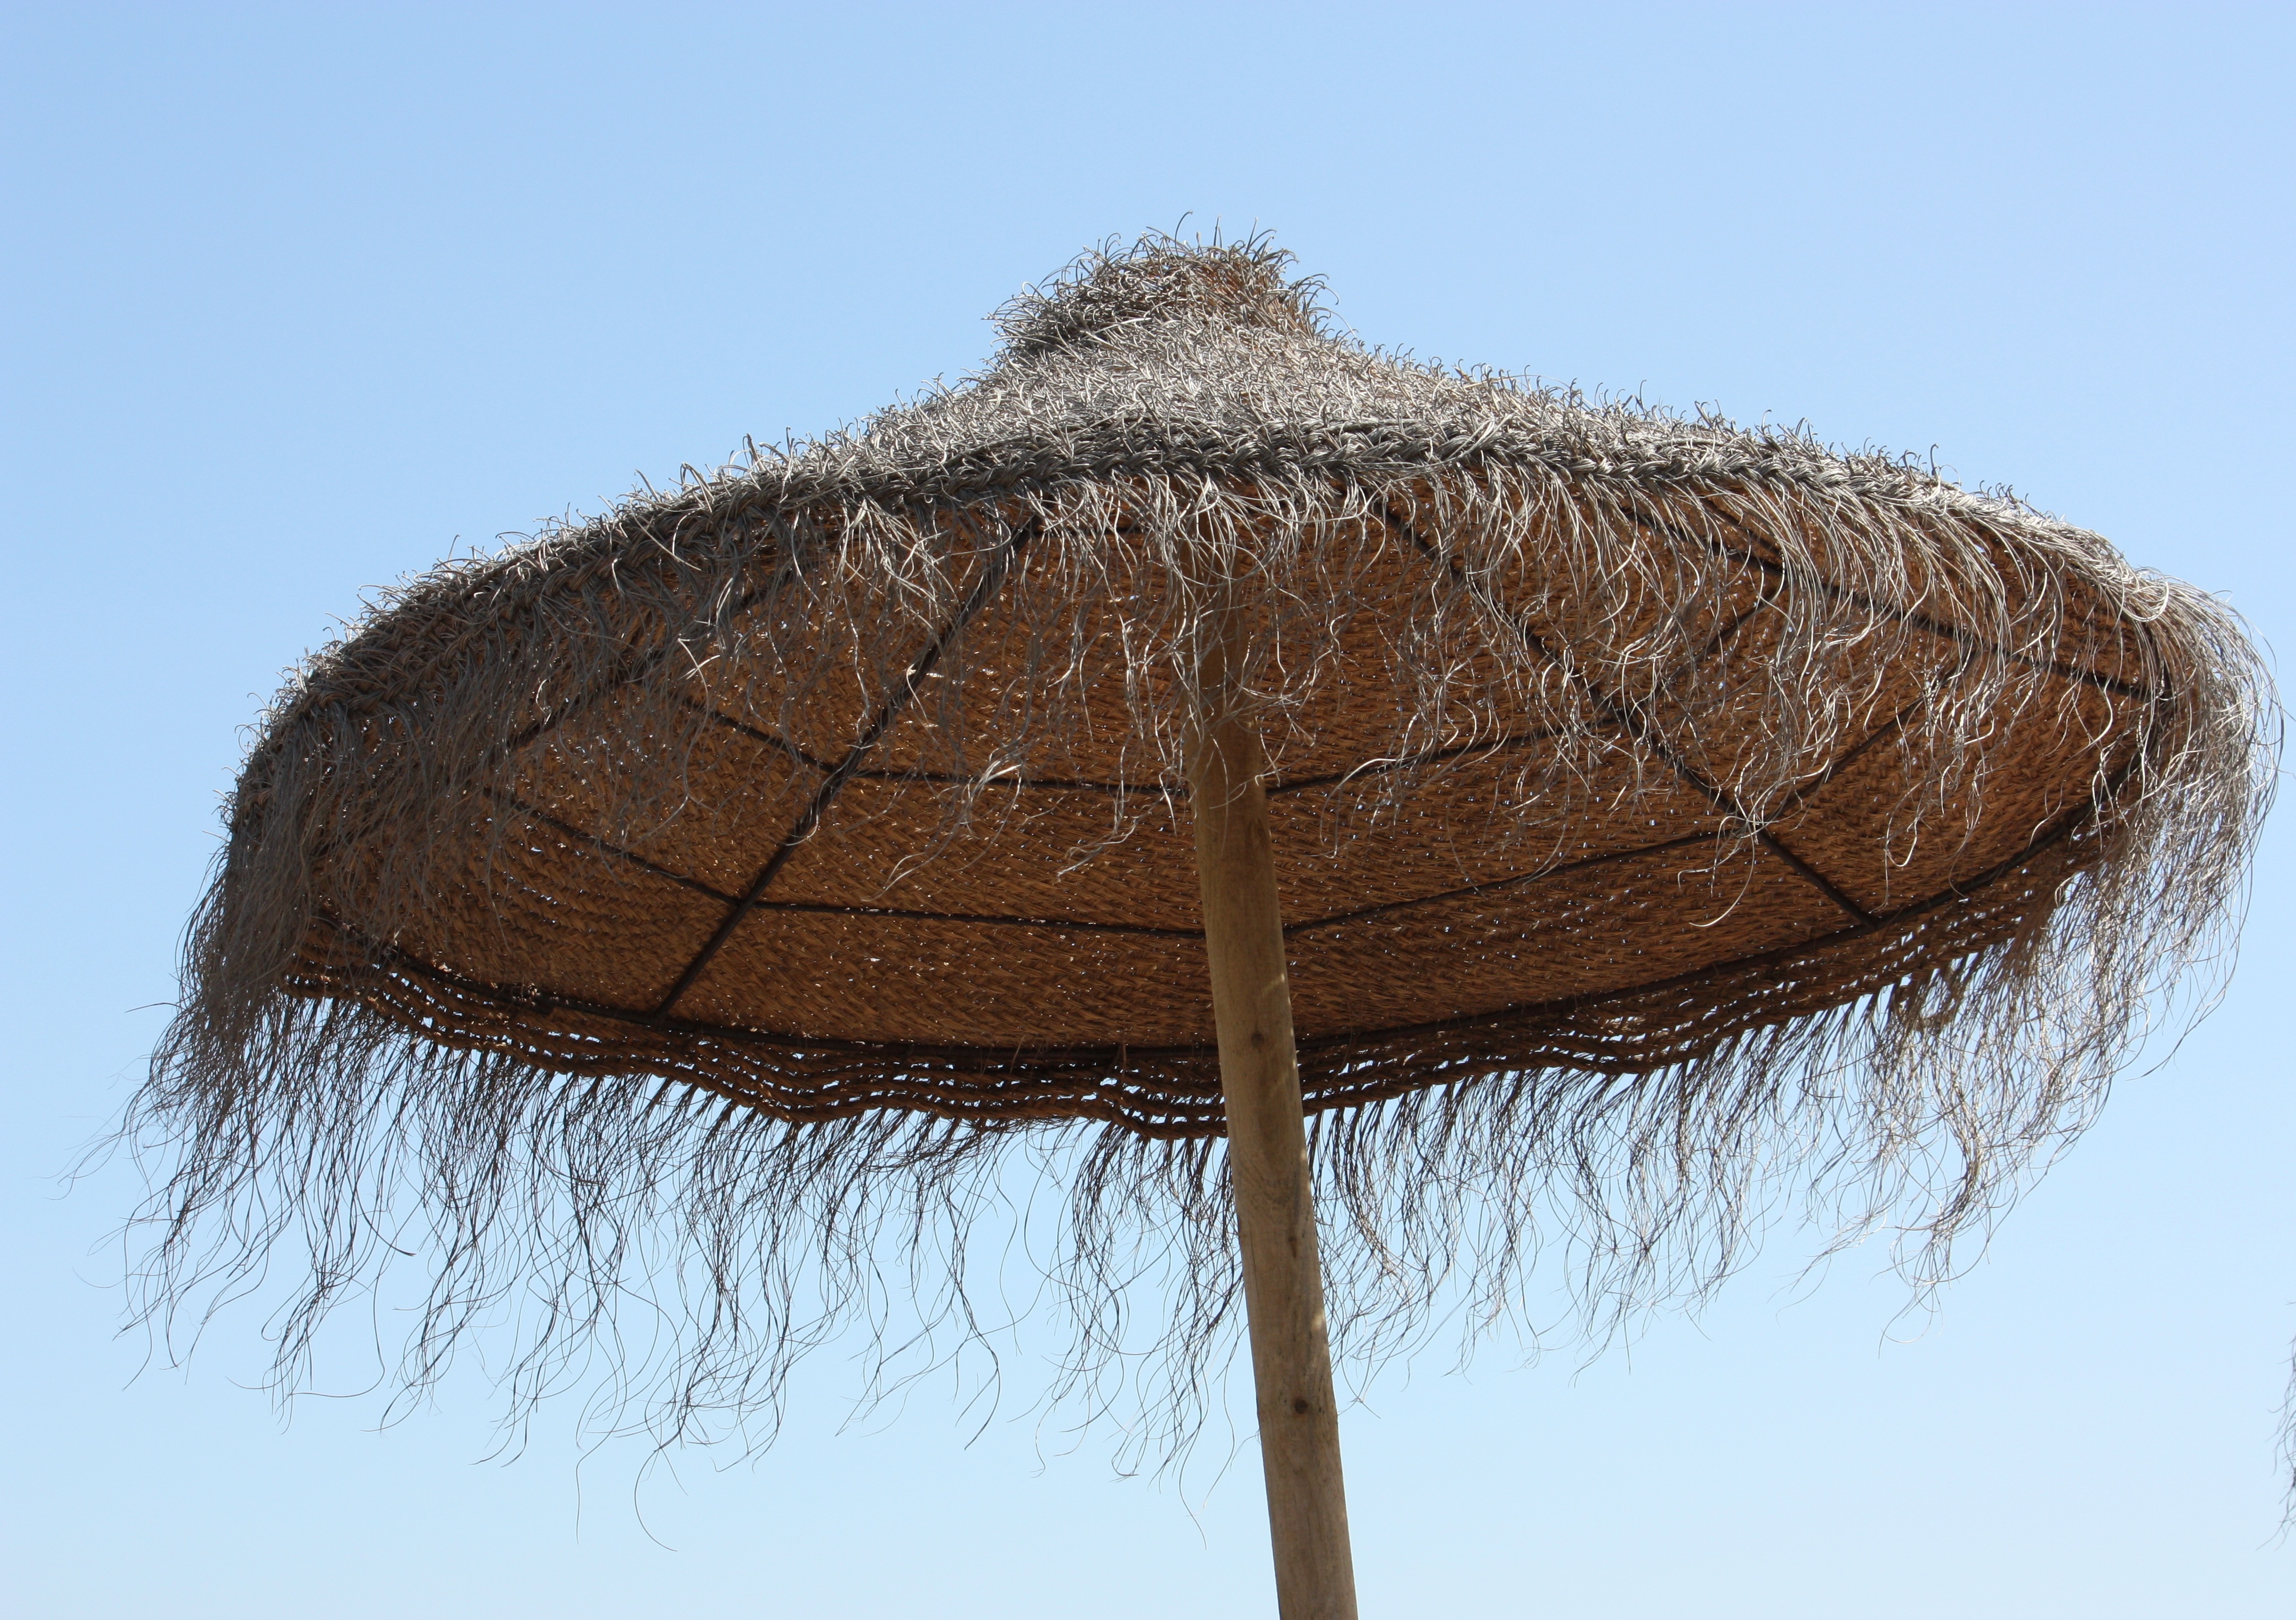
beach, sea, tree, wood, wind, tropical, umbrella, holiday, agriculture, blue sky, relaxation, straw, parasol, grass family, fashion accessory